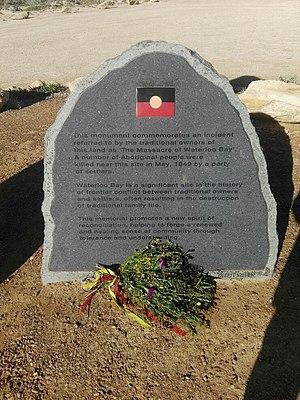
Le massacre de la baie Waterloo, également connu sous le nom de massacre d'Elliston, est un affrontement entre les colons européens et les aborigènes d'Australie qui a lieu sur les falaises de la baie de Waterloo, près d'Elliston, en Australie-Méridionale, à la fin mai 1849. Dans le cadre des guerres frontalières australiennes, les dernières études indiquent qu'il est probable qu'elles aient entraîné la mort de dizaines ou d'un grand nombre d'aborigènes. Les événements qui conduisent à l'affrontement fatal comprennent le meurtre de trois colons européens par des aborigènes, le meurtre d'un aborigène et la mort par empoisonnement de cinq autres aborigènes par des colons européens. Les archives limitées indiquent que, lors de l'affrontement, trois aborigènes sont tués ou sont morts de leurs blessures et que cinq ont été capturés, bien que des récits sur les meurtres des falaises, circulent depuis au moins 1880, et comptabilisent près de 260 morts aborigènes.